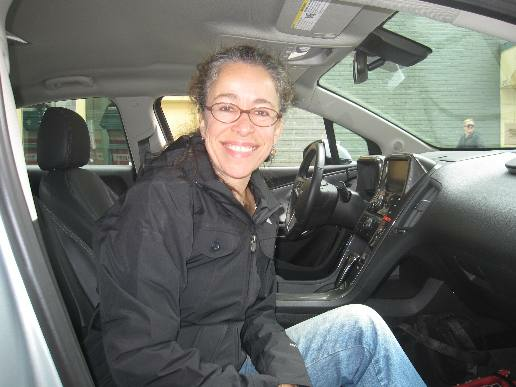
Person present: Yes